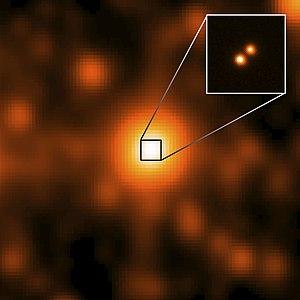
Luhman 16, ou WISE 1049-5319, est un système binaire de deux naines brunes situé dans la constellation australe des Voiles à une distance d'environ 6,5 années-lumière du Soleil.